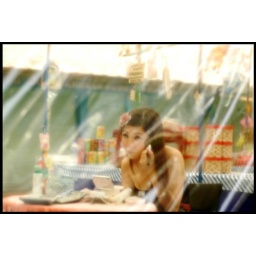
Some street festival in Singapore. her only privacy was the plastic in front.